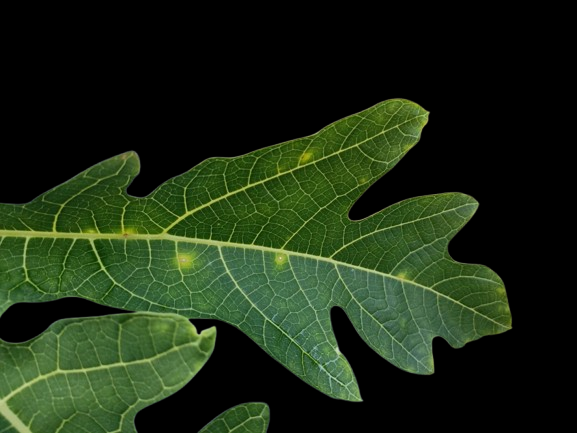
Crop: Papaya
Label: Pathogen_symptoms